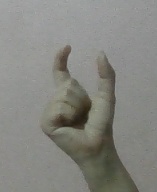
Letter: nun